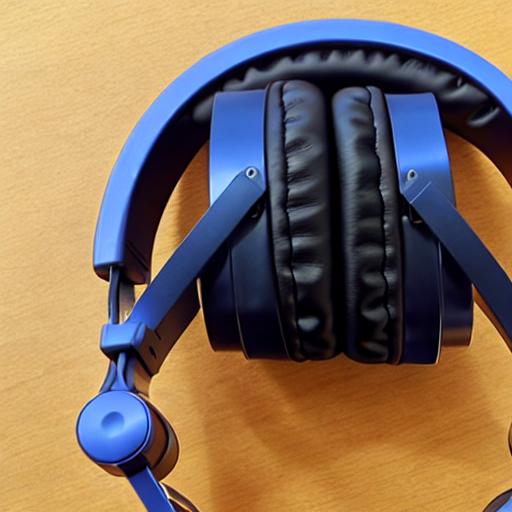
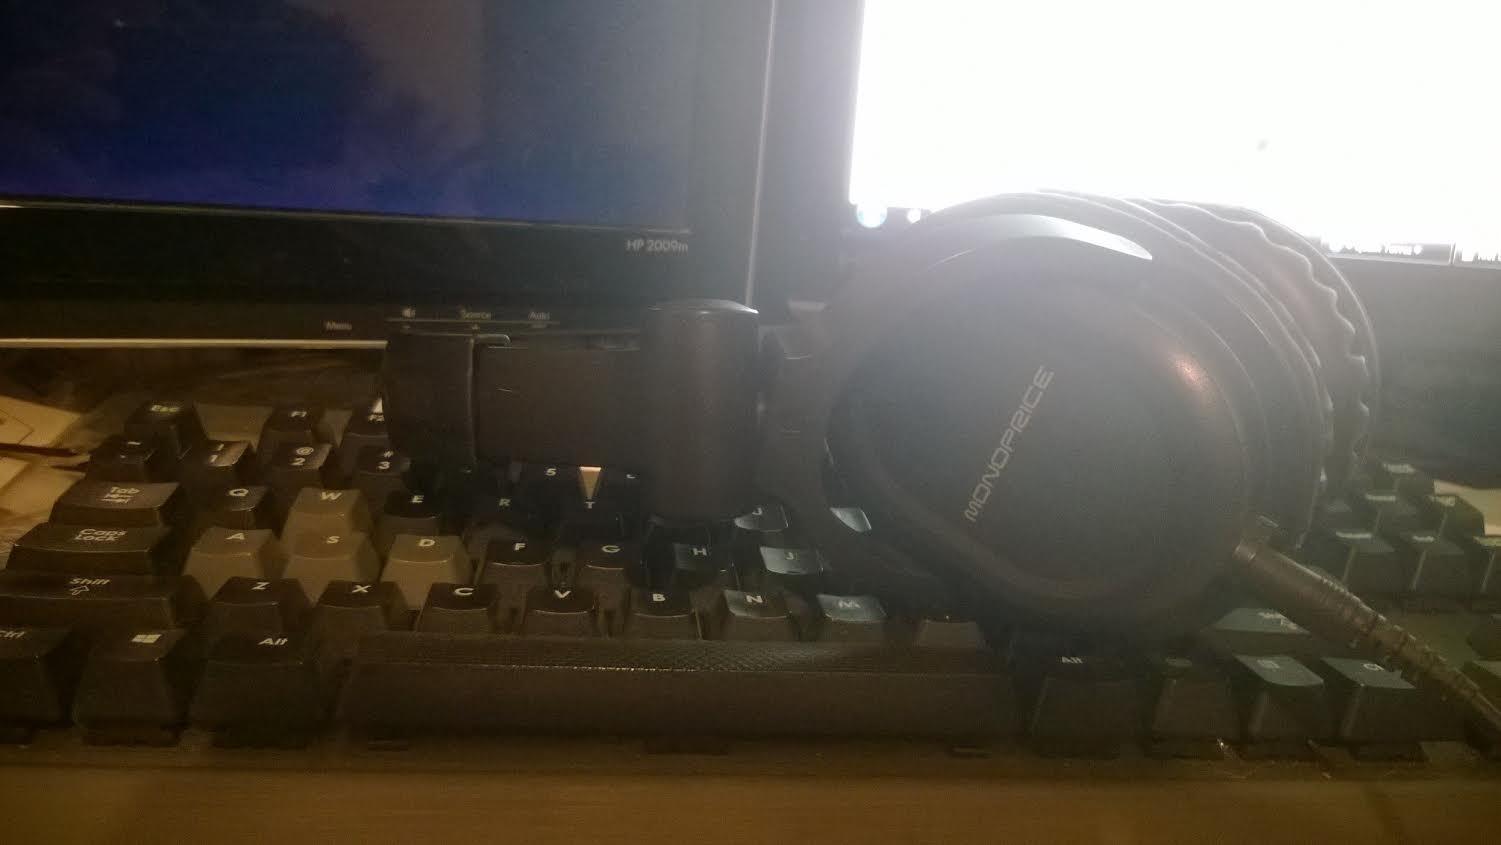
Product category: headphones
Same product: no